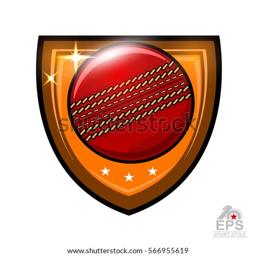
cricket ball in center of shield isolated on white .